Frank Alexander (actor)

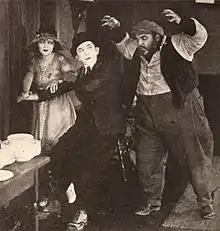
Performing with Norma Nichols and Larry Semon in "The Rent Collector" (1921)

Richard M. Roberts's article in "Classic Images" listed the top ten ingredients of a Larry Semon film, which began with these four: